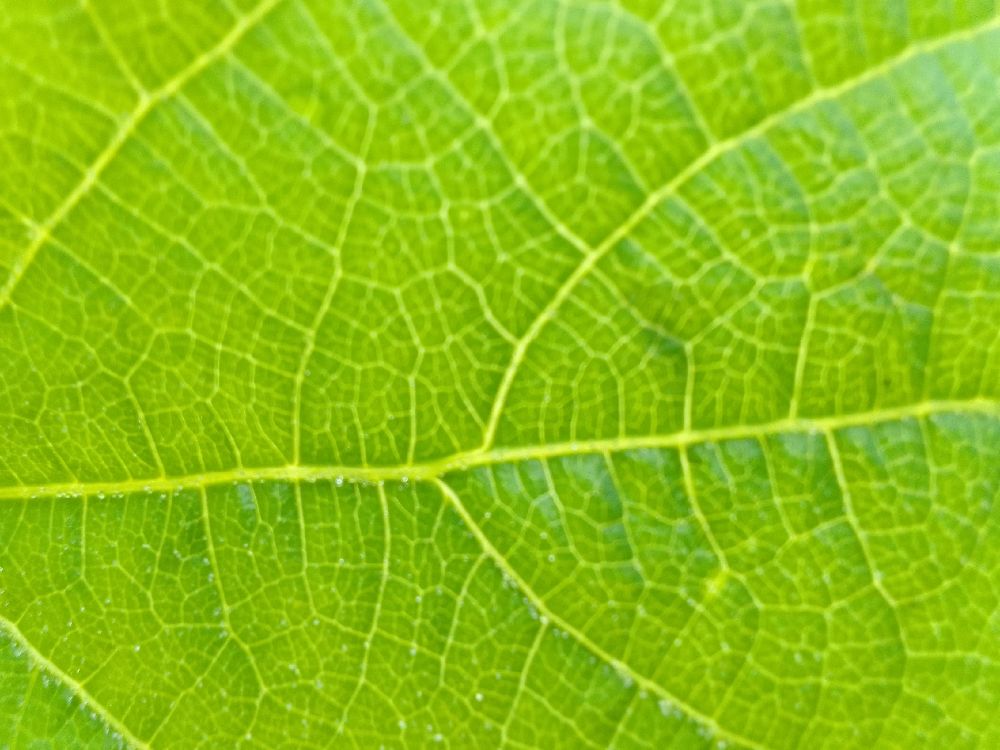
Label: healthy